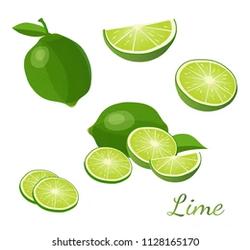
Label: Lemon